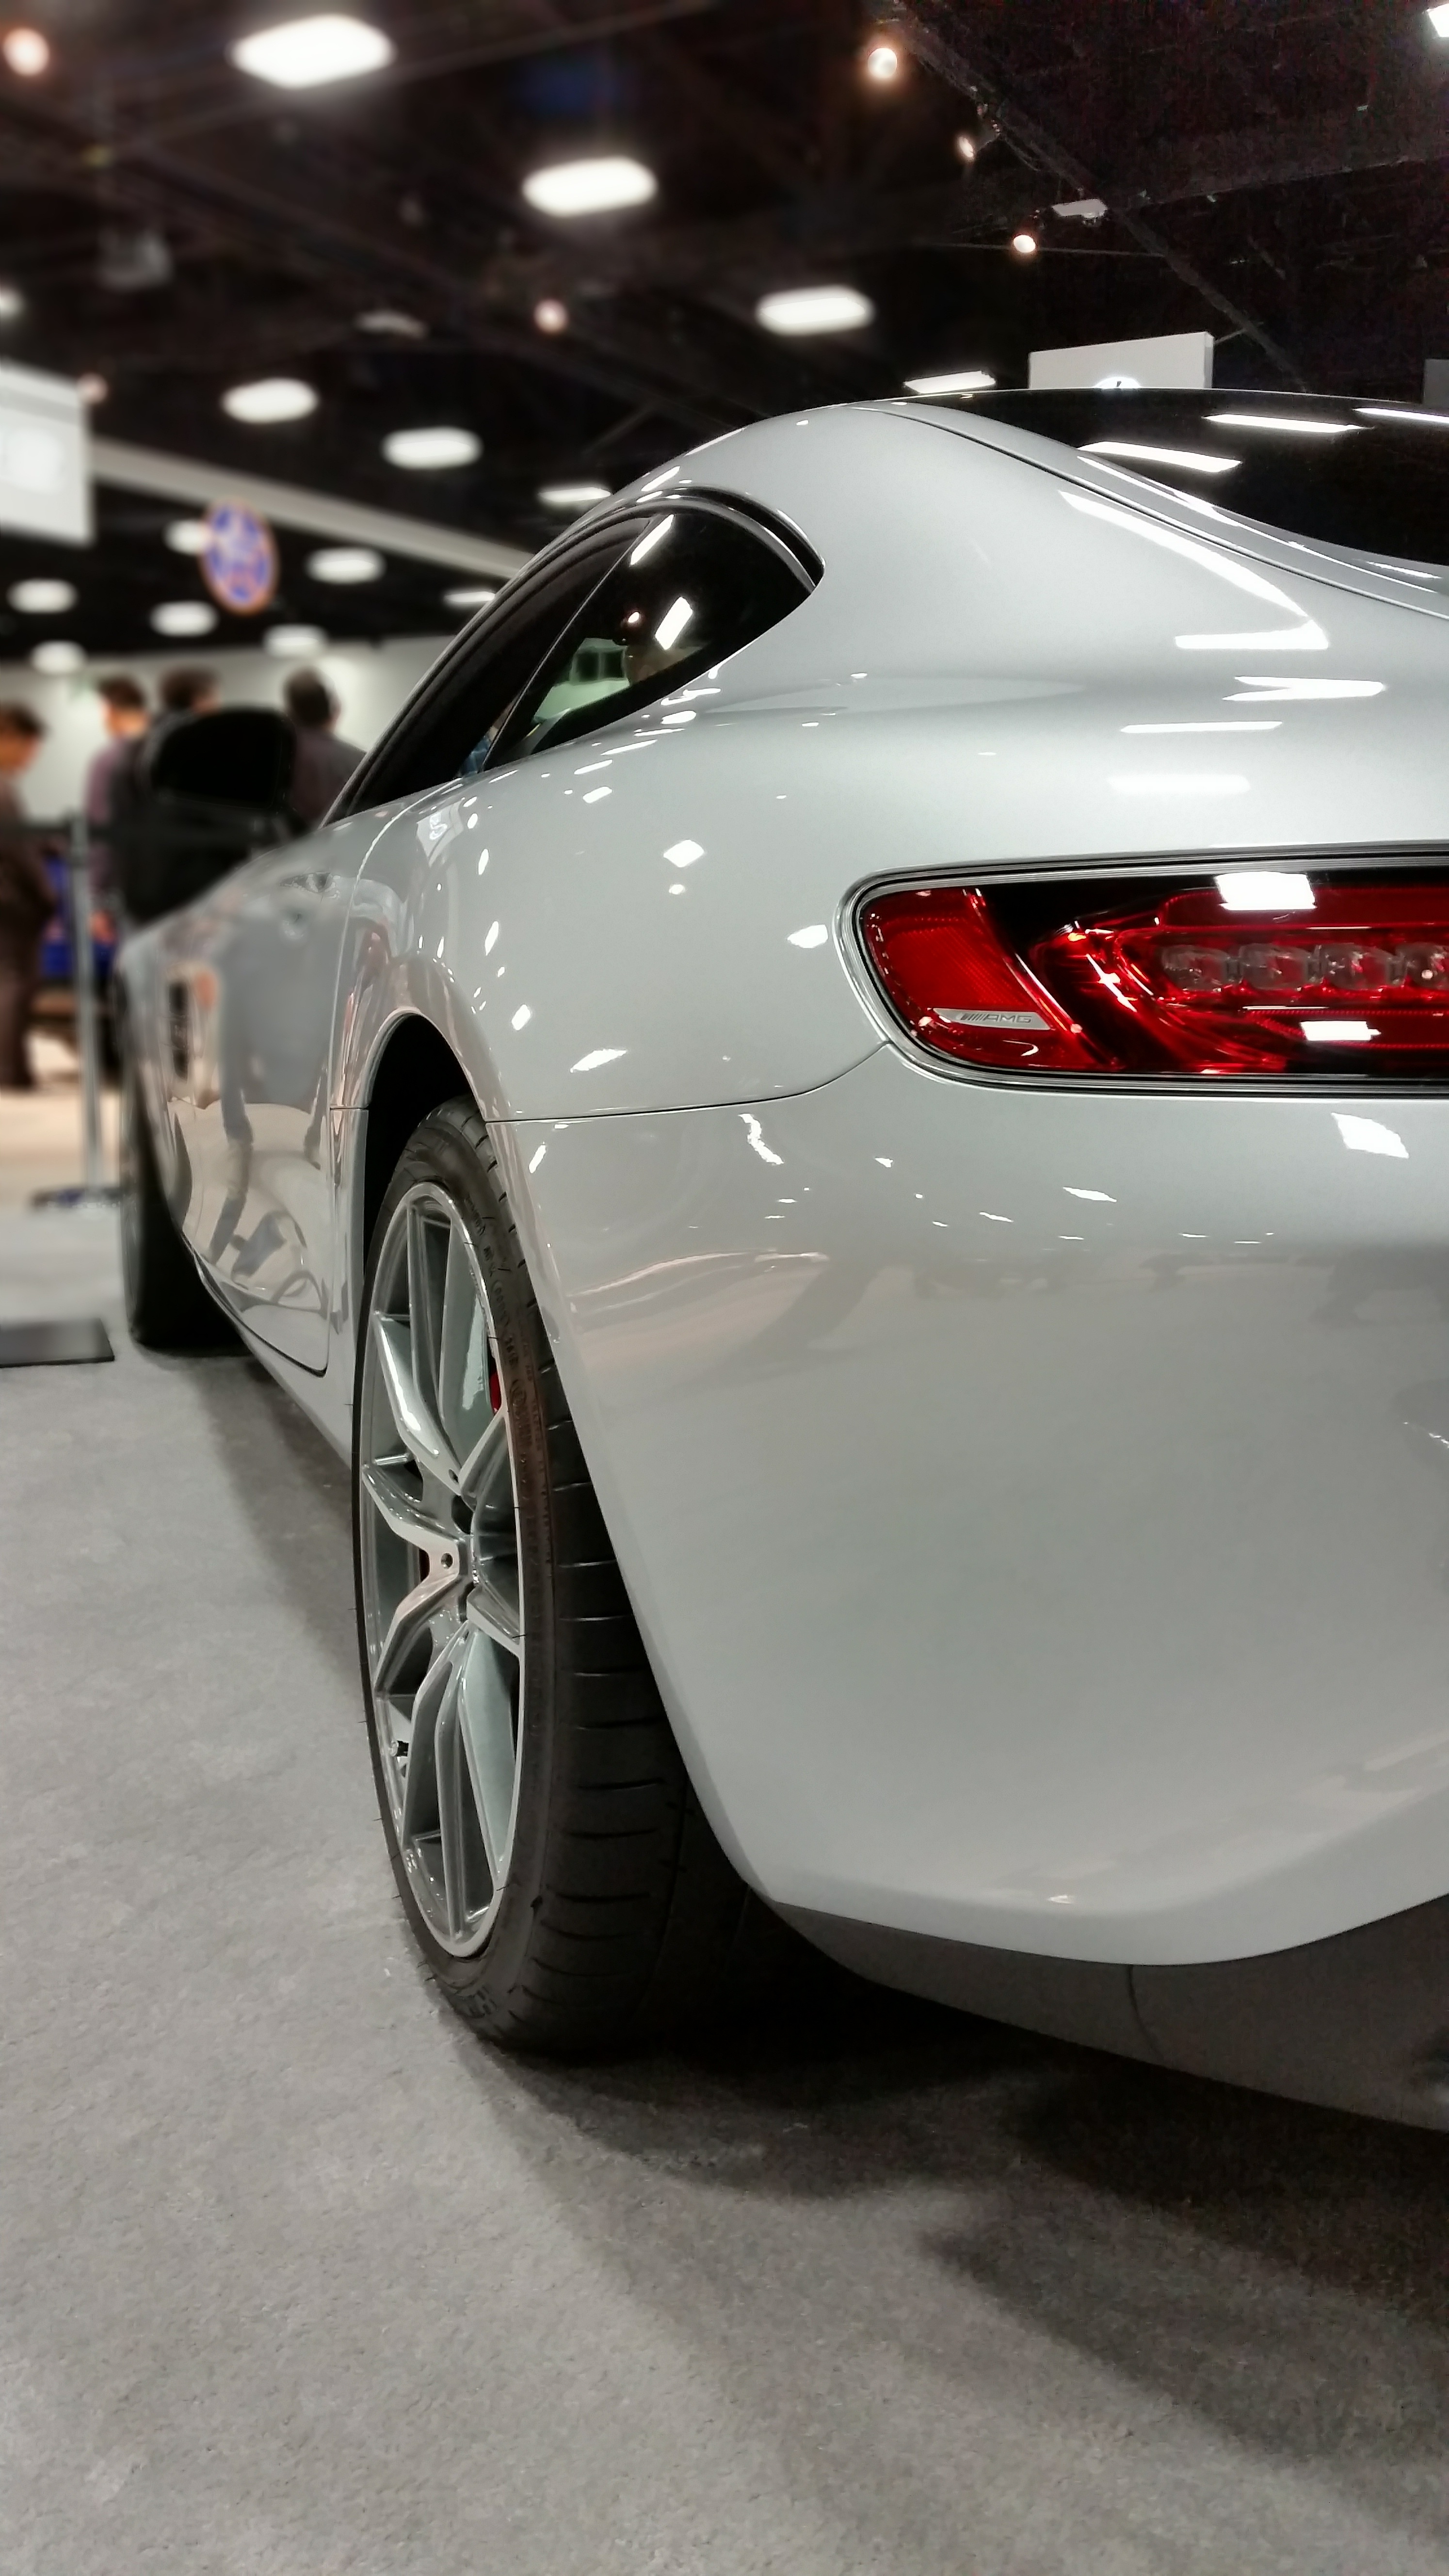
car, wheel, automobile, vehicle, sports car, supercar, exhibition, autoshow, mercedes benz, amg, auto show, concept car, land vehicle, automobile make, automotive design, luxury vehicle, performance car, executive car, mercedes amg